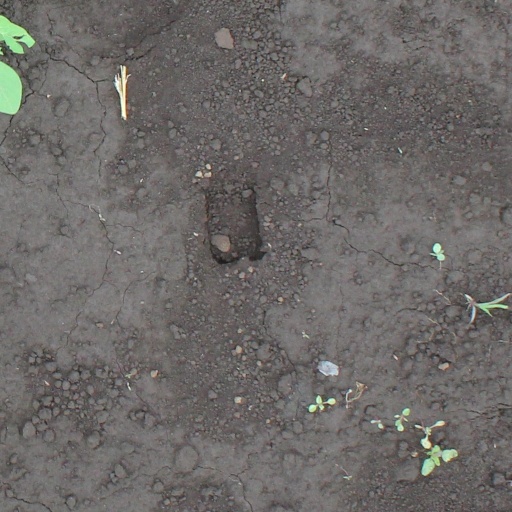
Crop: soybean